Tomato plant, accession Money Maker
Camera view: vertical (180 deg); turntable rotation: 120 degrees
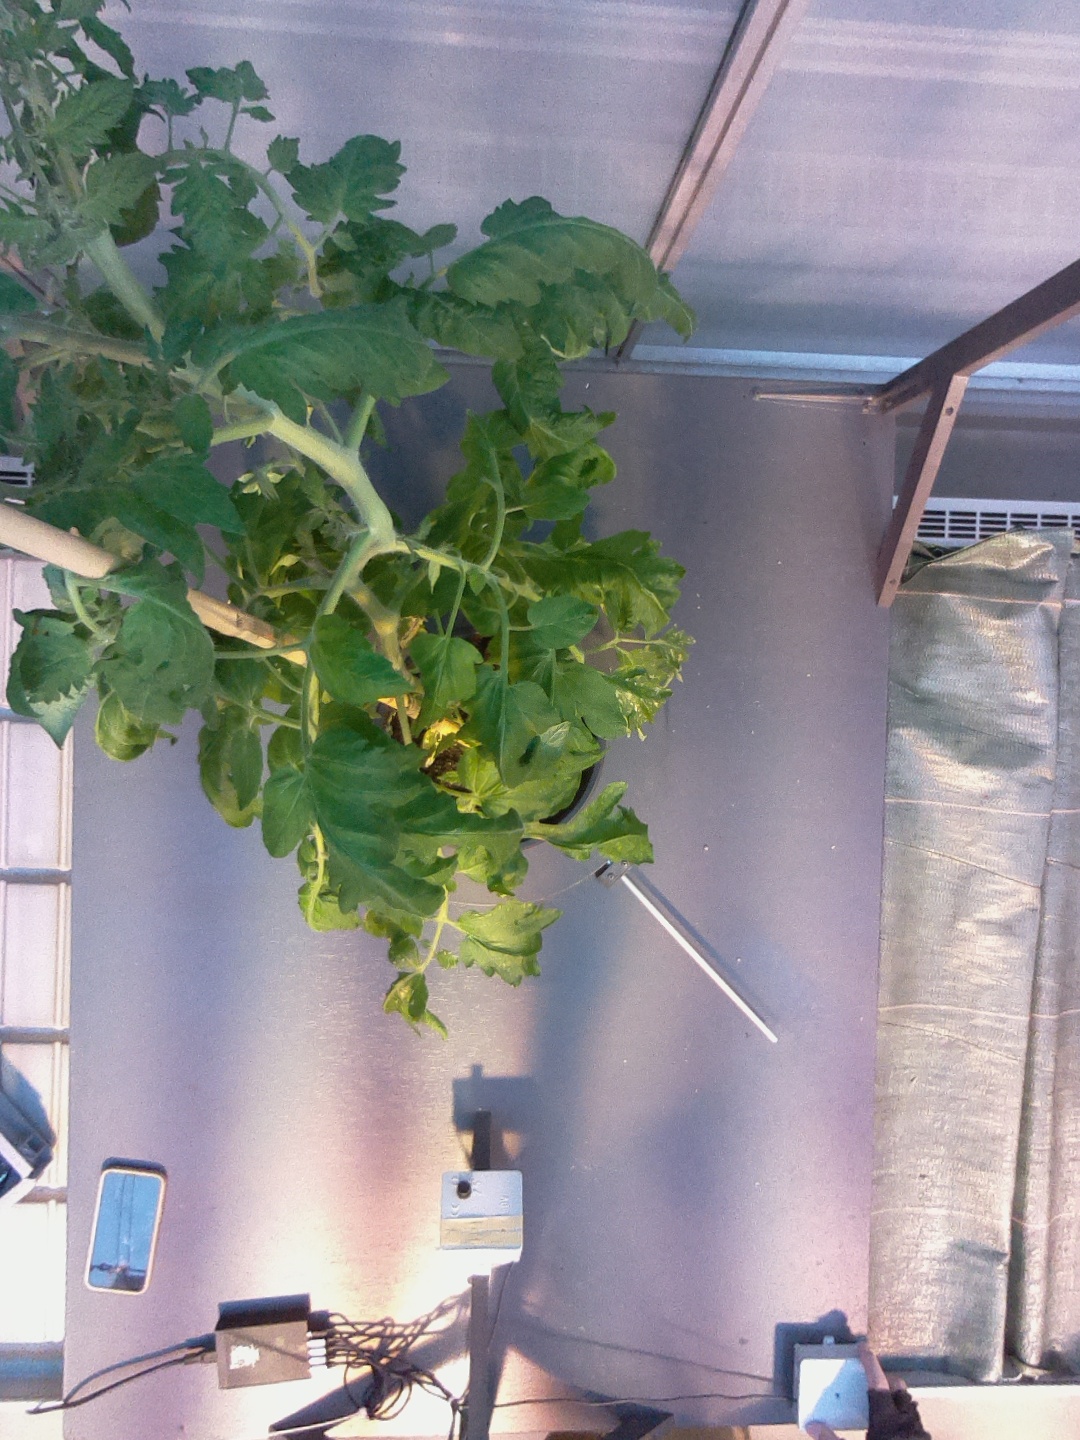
BBCH growth stage 68: Full flowering, 80%-90% of flowers open, more petals falling